Brix (video game)

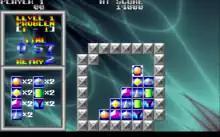
A game in progress

"Brix" presents the player with an array of square puzzle pieces that can be moved horizontally across the playing area. Each piece has a symbol, and when two or more of the same type touch, they vanish. The goal is to make all the pieces disappear within the time limit. As the player progress through the game's 112 levels, "Brix" adds more challenging gameplay elements, including lasers, reversing gravity, teleporters, elevators, breakable barriers and acid.